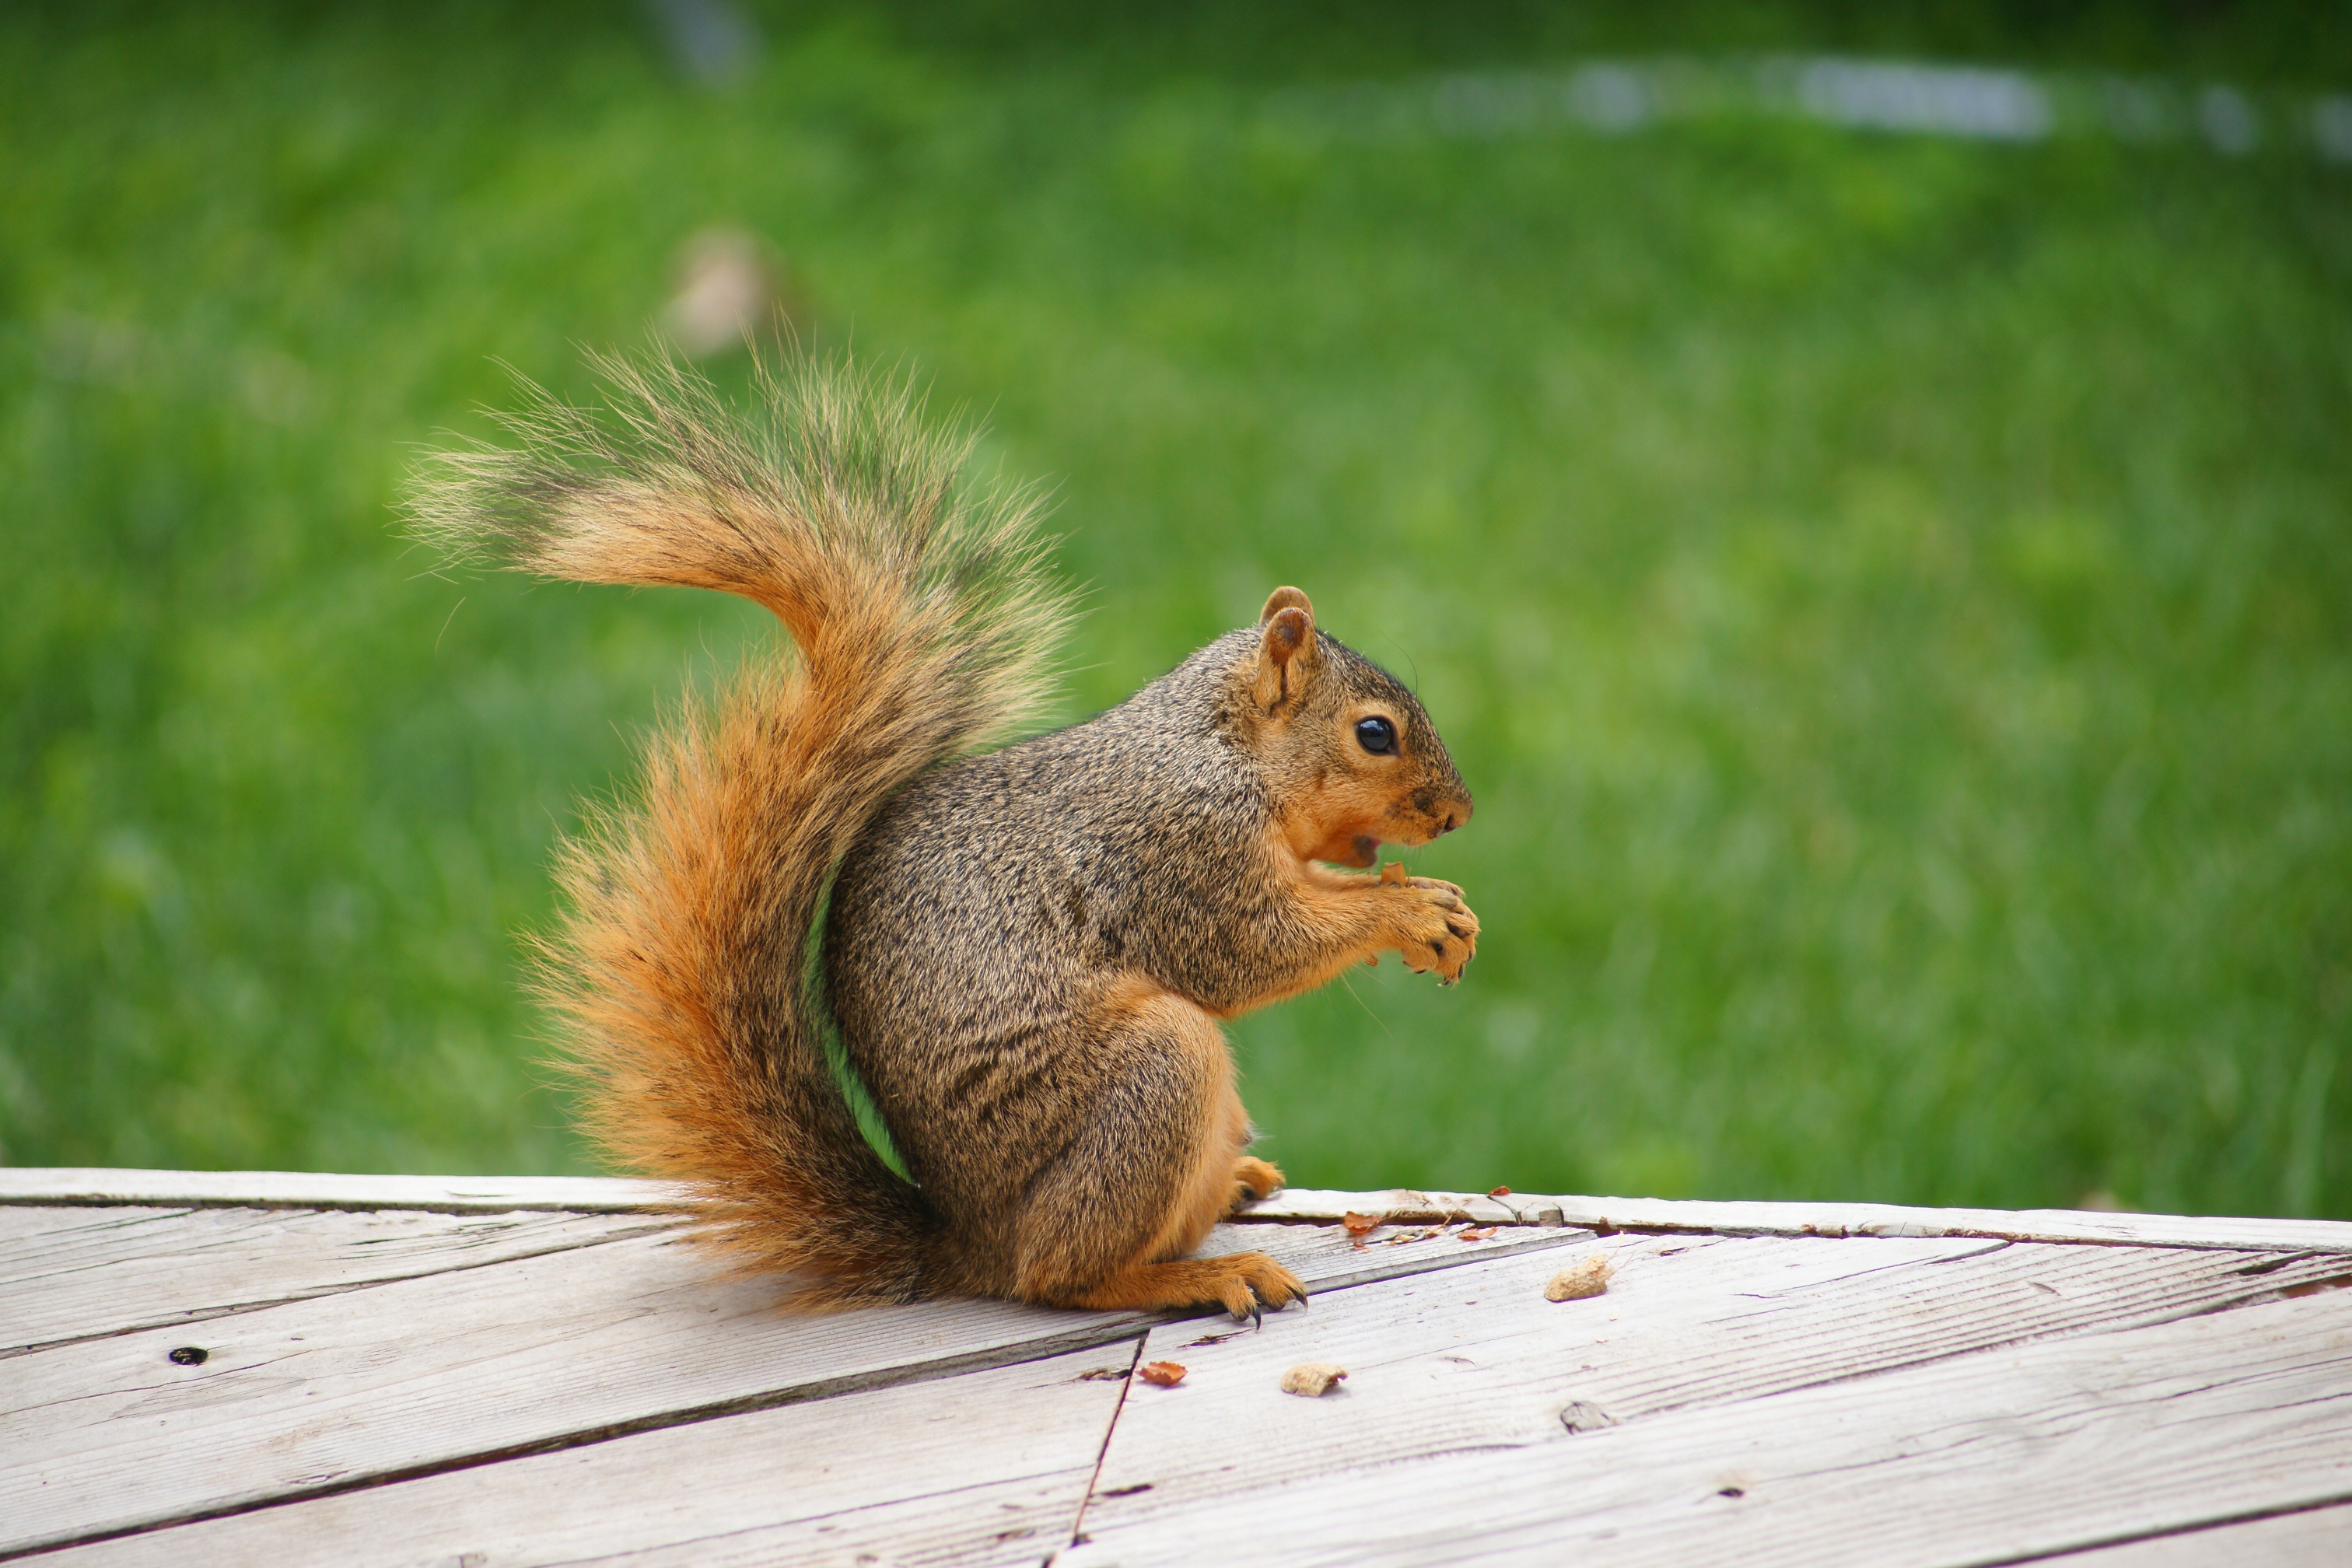
forest, animal, wildlife, food, mammal, squirrel, nut, rodent, fauna, eating, whiskers, vertebrate, chipmunk, soul, fox squirrel